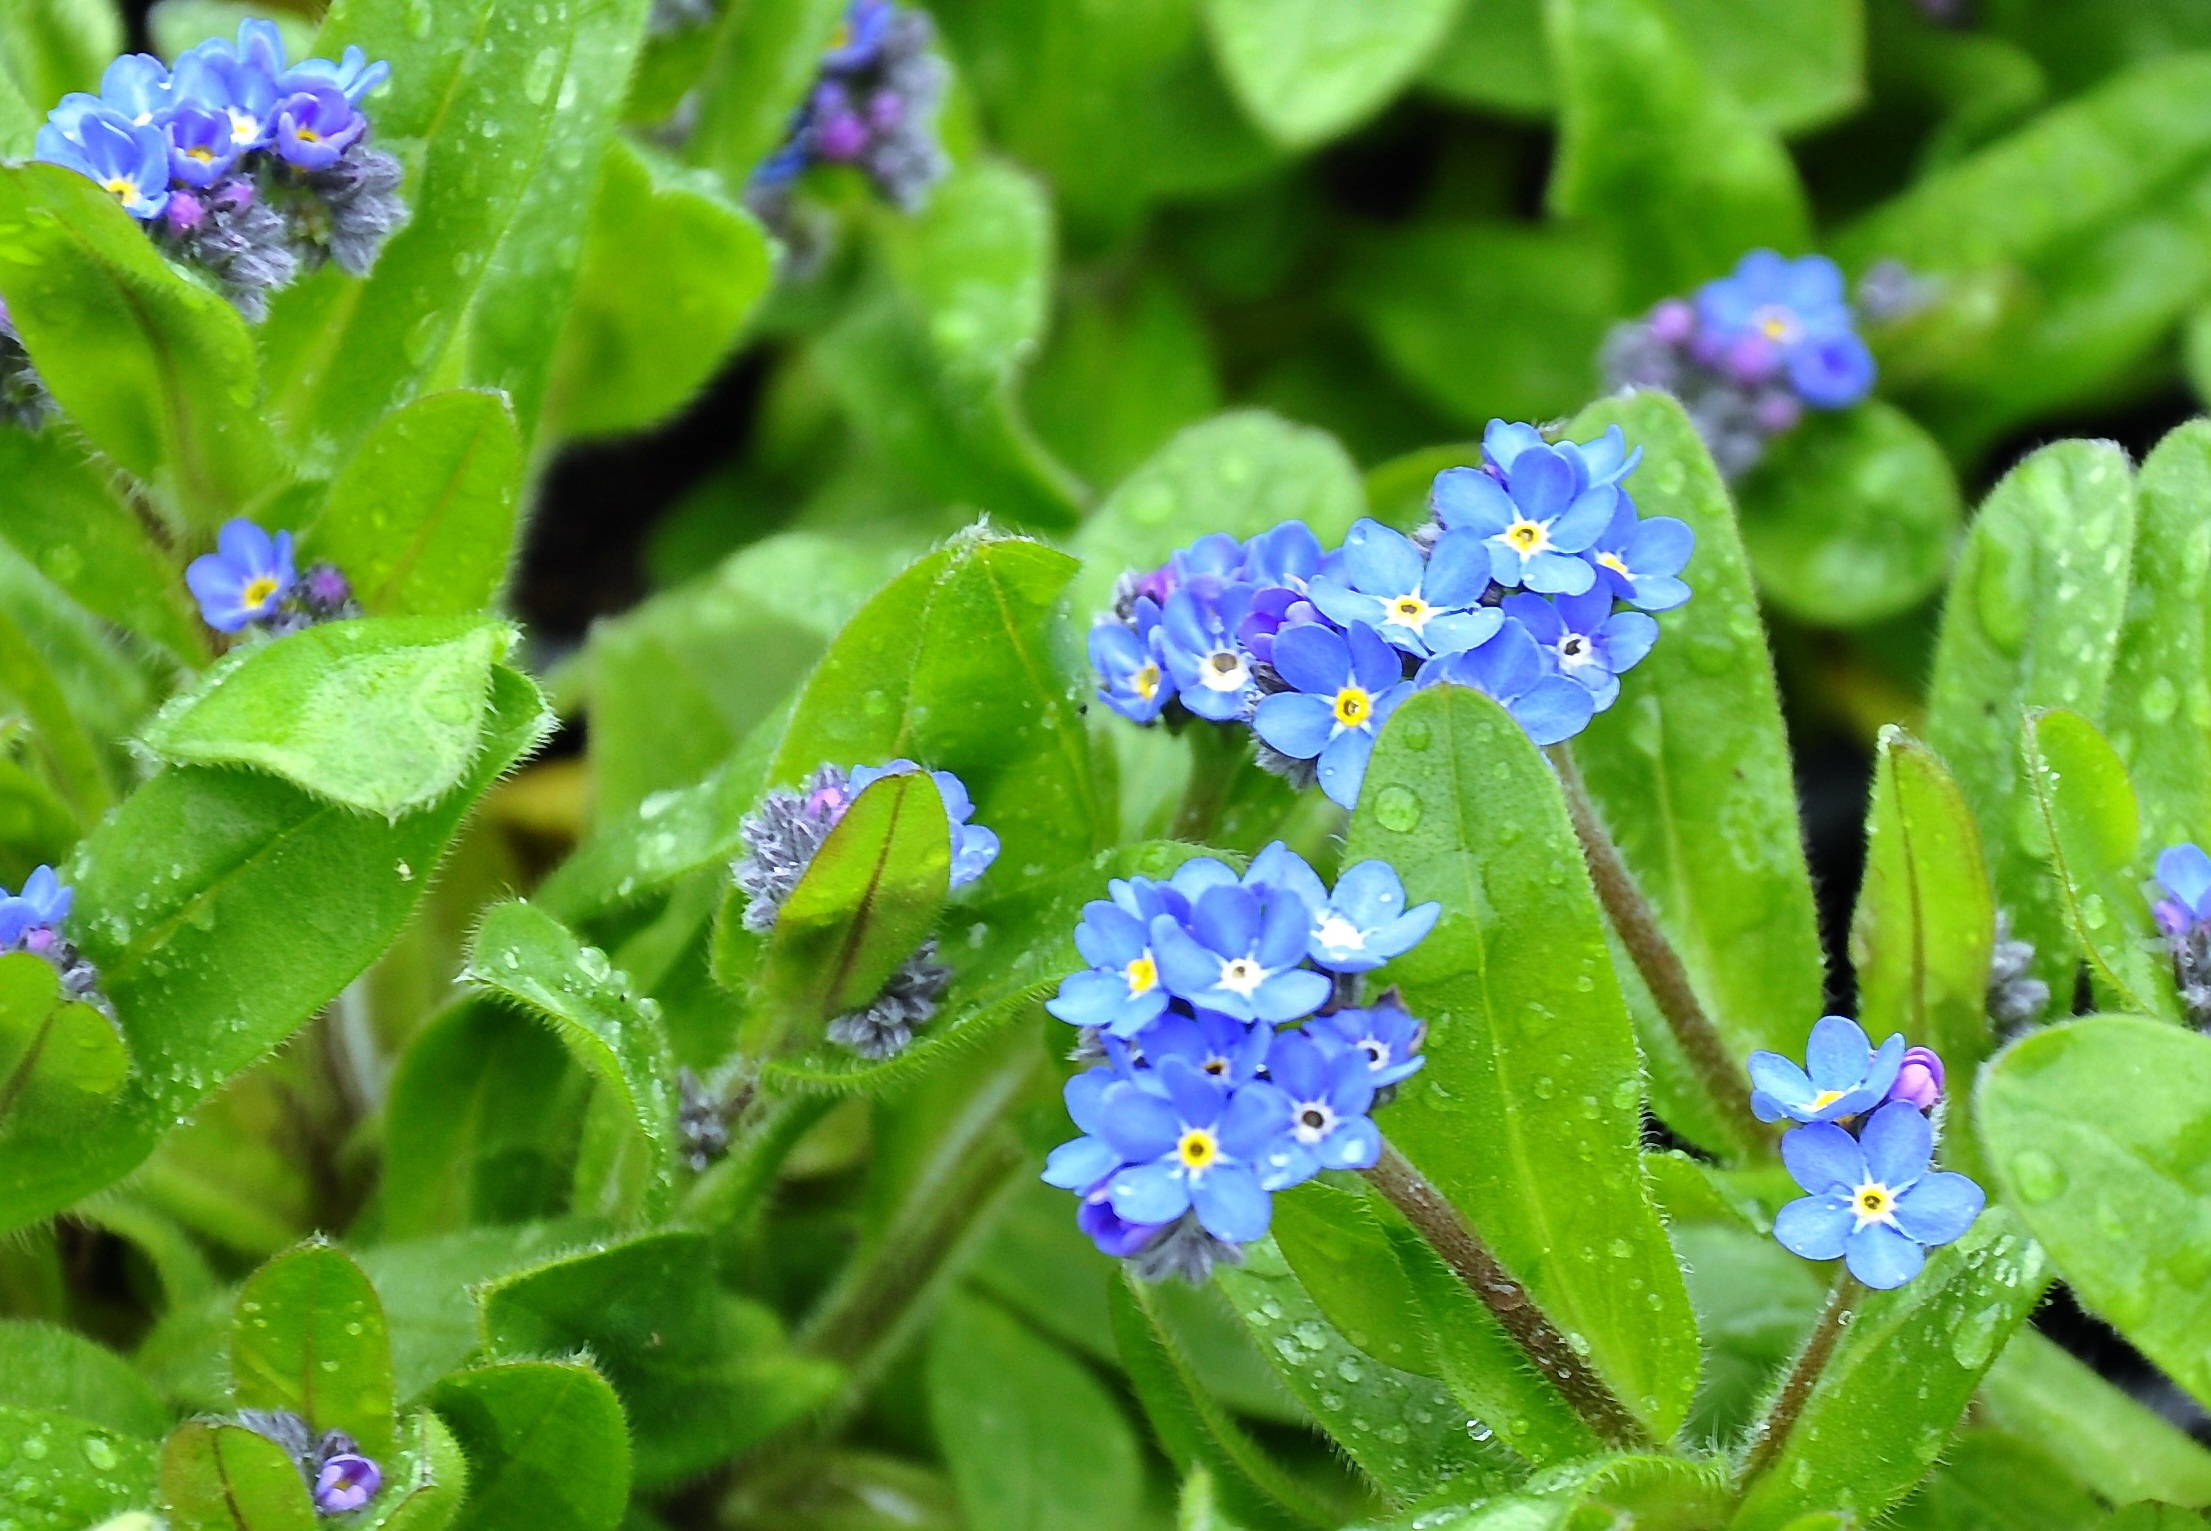
plant, flower, herb, flora, blue flower, wildflower, forget me not, flower garden, spring flower, viola, macro photography, flowering plant, dayflower, k knefelejcs, borage family, annual plant, land plant, violet family, dayflower family, glechoma hederacea, alkanna tinctoria